SS De Batavier (1827)

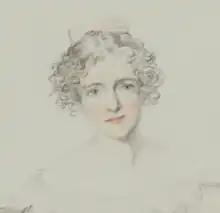
Anna Eliza Bray

The first plans of the Nederlandsche Stoomboot Maatschappij (NSM) centered on establishing lines between Rotterdam and Antwerp, between Rotterdam and Veere, and between Rotterdam and Nijmegen. For these plans it built "De Nederlander", "De Zeeuw", "De Stad Antwerpen", and "De Stad Nijmegen", all launched by Spring 1825. NSM then issued more shares to finance more plans, which were: